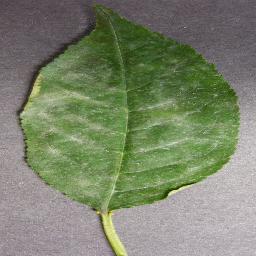
Label: Cherry___Powdery_mildew